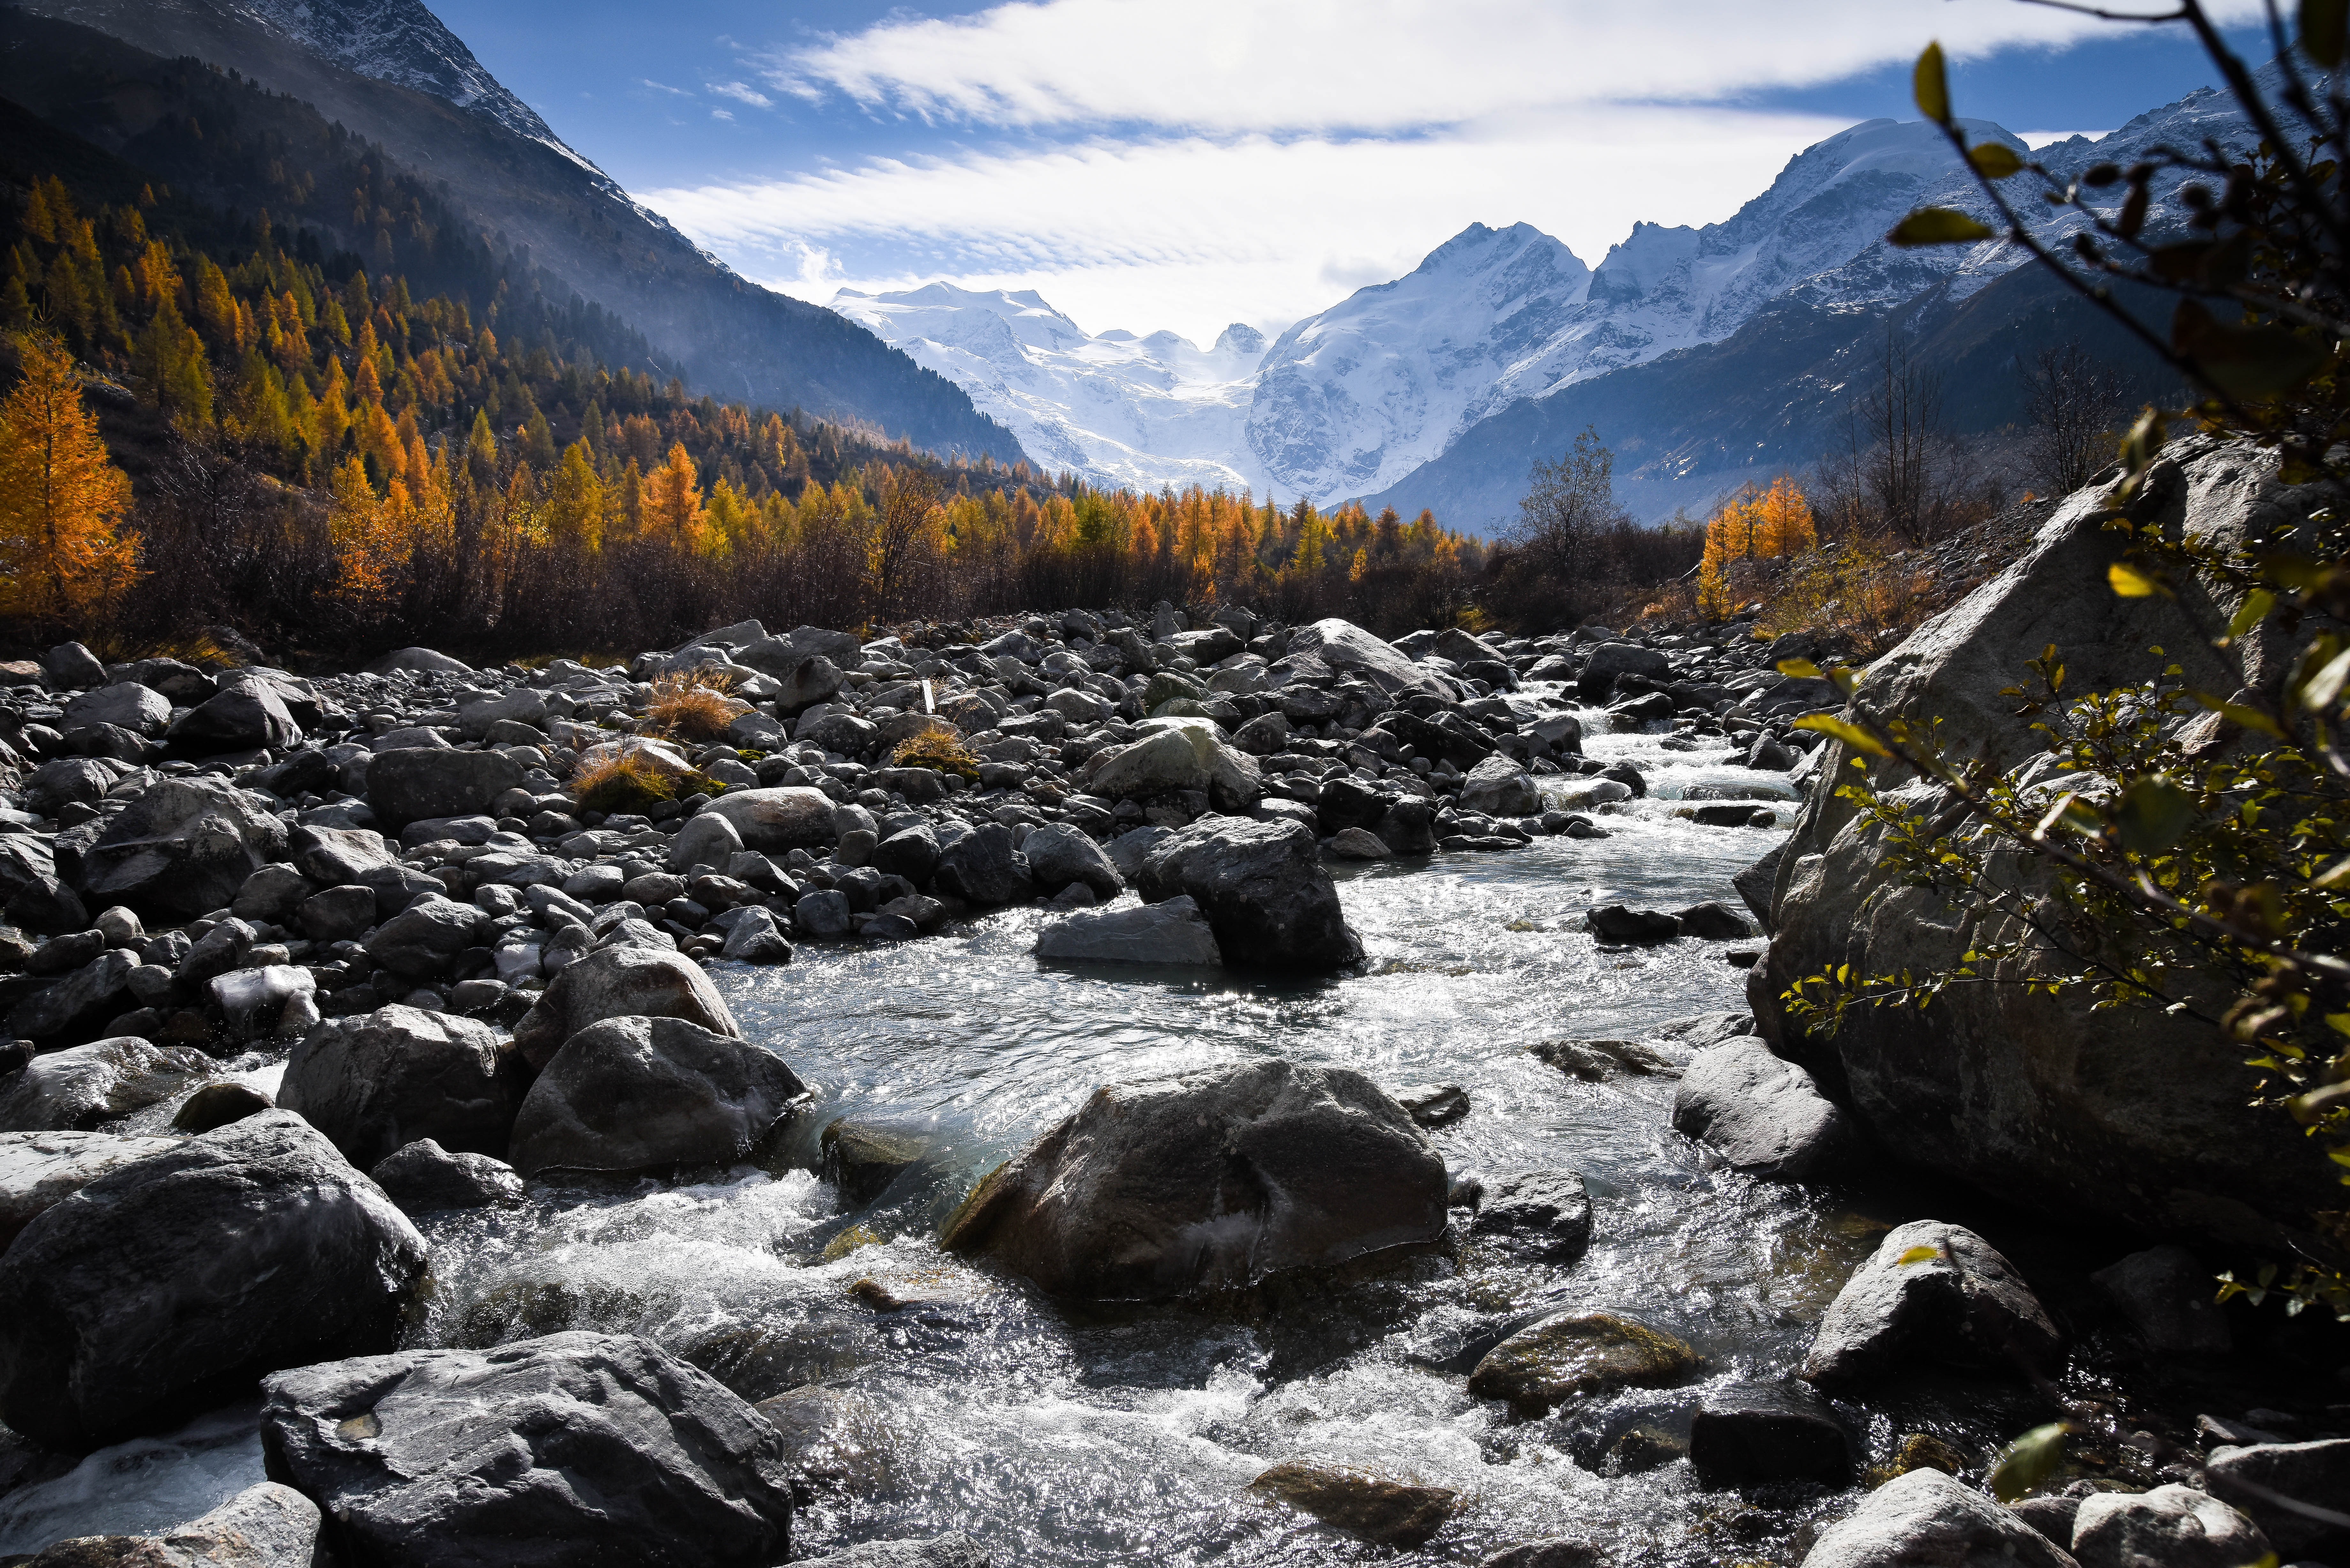
landscape, nature, rock, wilderness, walking, mountain, snow, winter, leaf, river, valley, mountain range, stream, autumn, rapid, national park, season, ridge, alps, fall color, larch, golden autumn, larch discoloration, engadin, landform, geographical feature, mountainous landforms